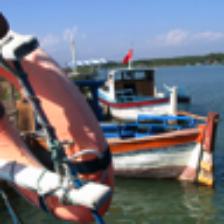
Label: NonHuman